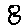
Label: 8